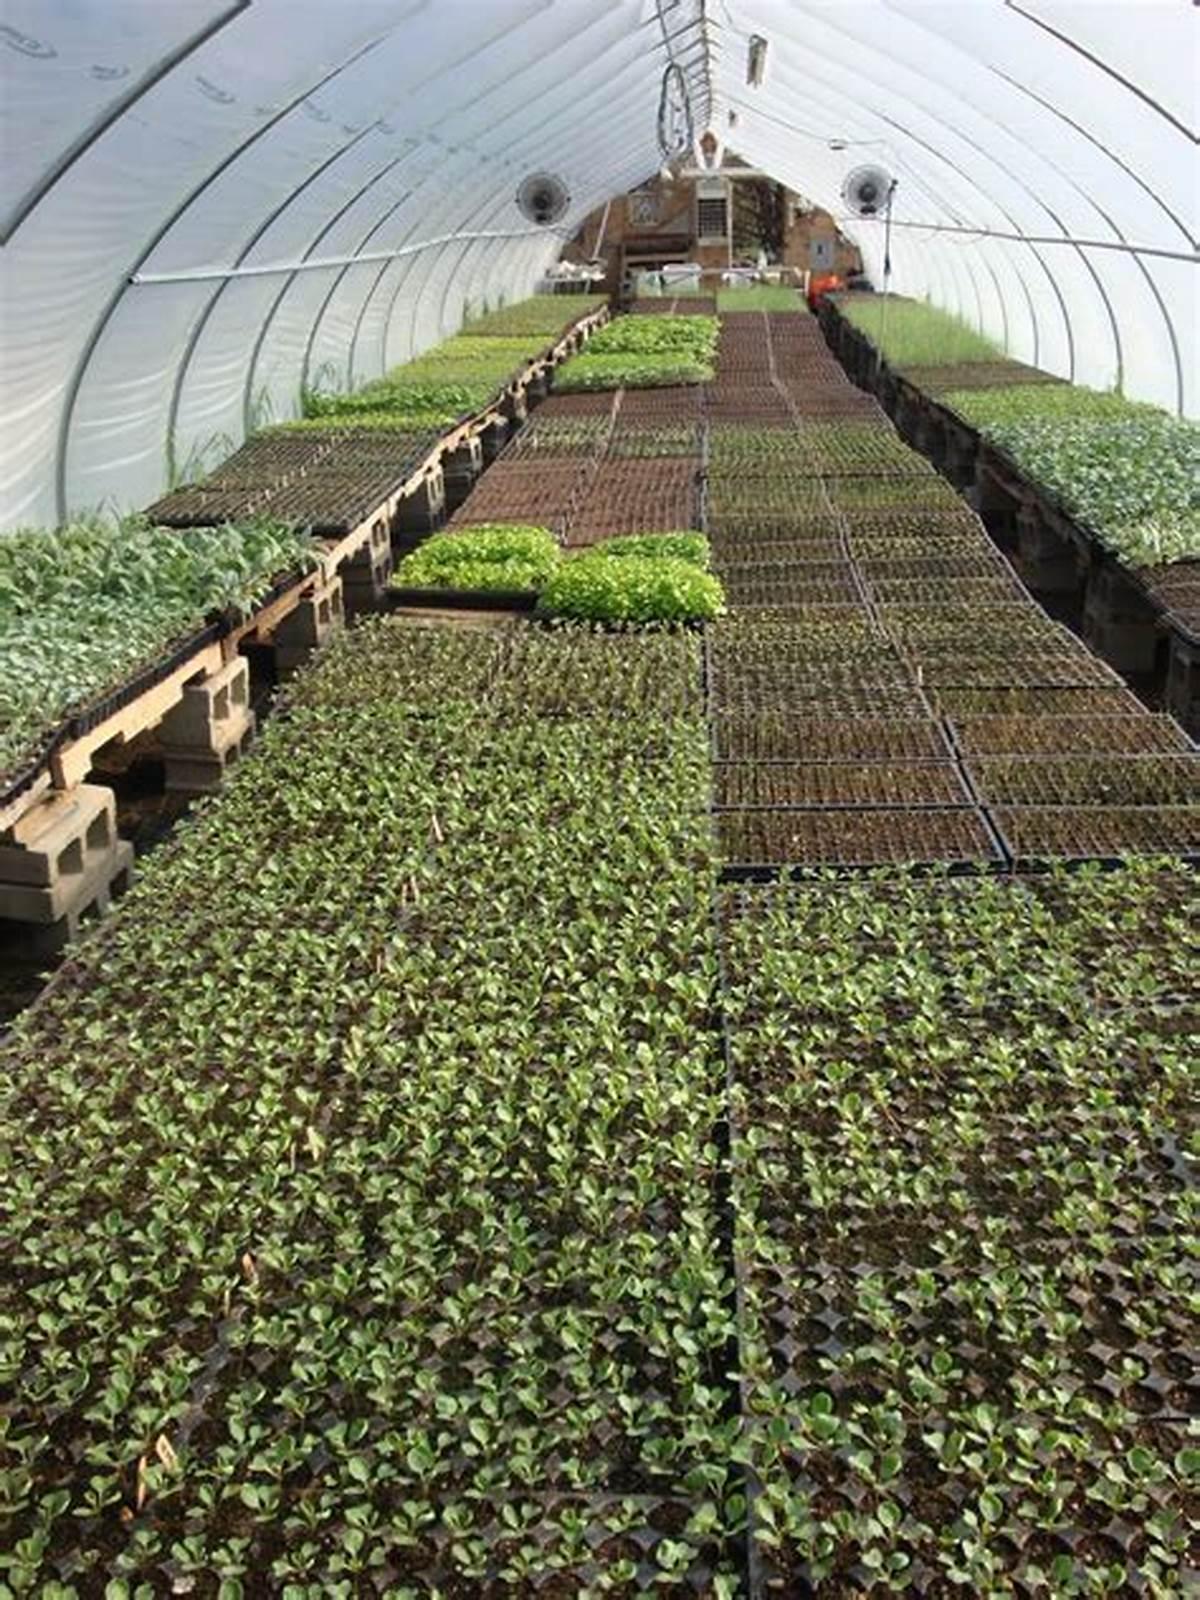
Eneo la bustani au kitalu lililotengenezwa kwa ustadi lenye mimea, iliyoota na kuchipua kwa rangi ya kijani kibichi kuashiria ni eneo lililotengenezwa na wakulima kwaajili ya upandaji wa mbegu.